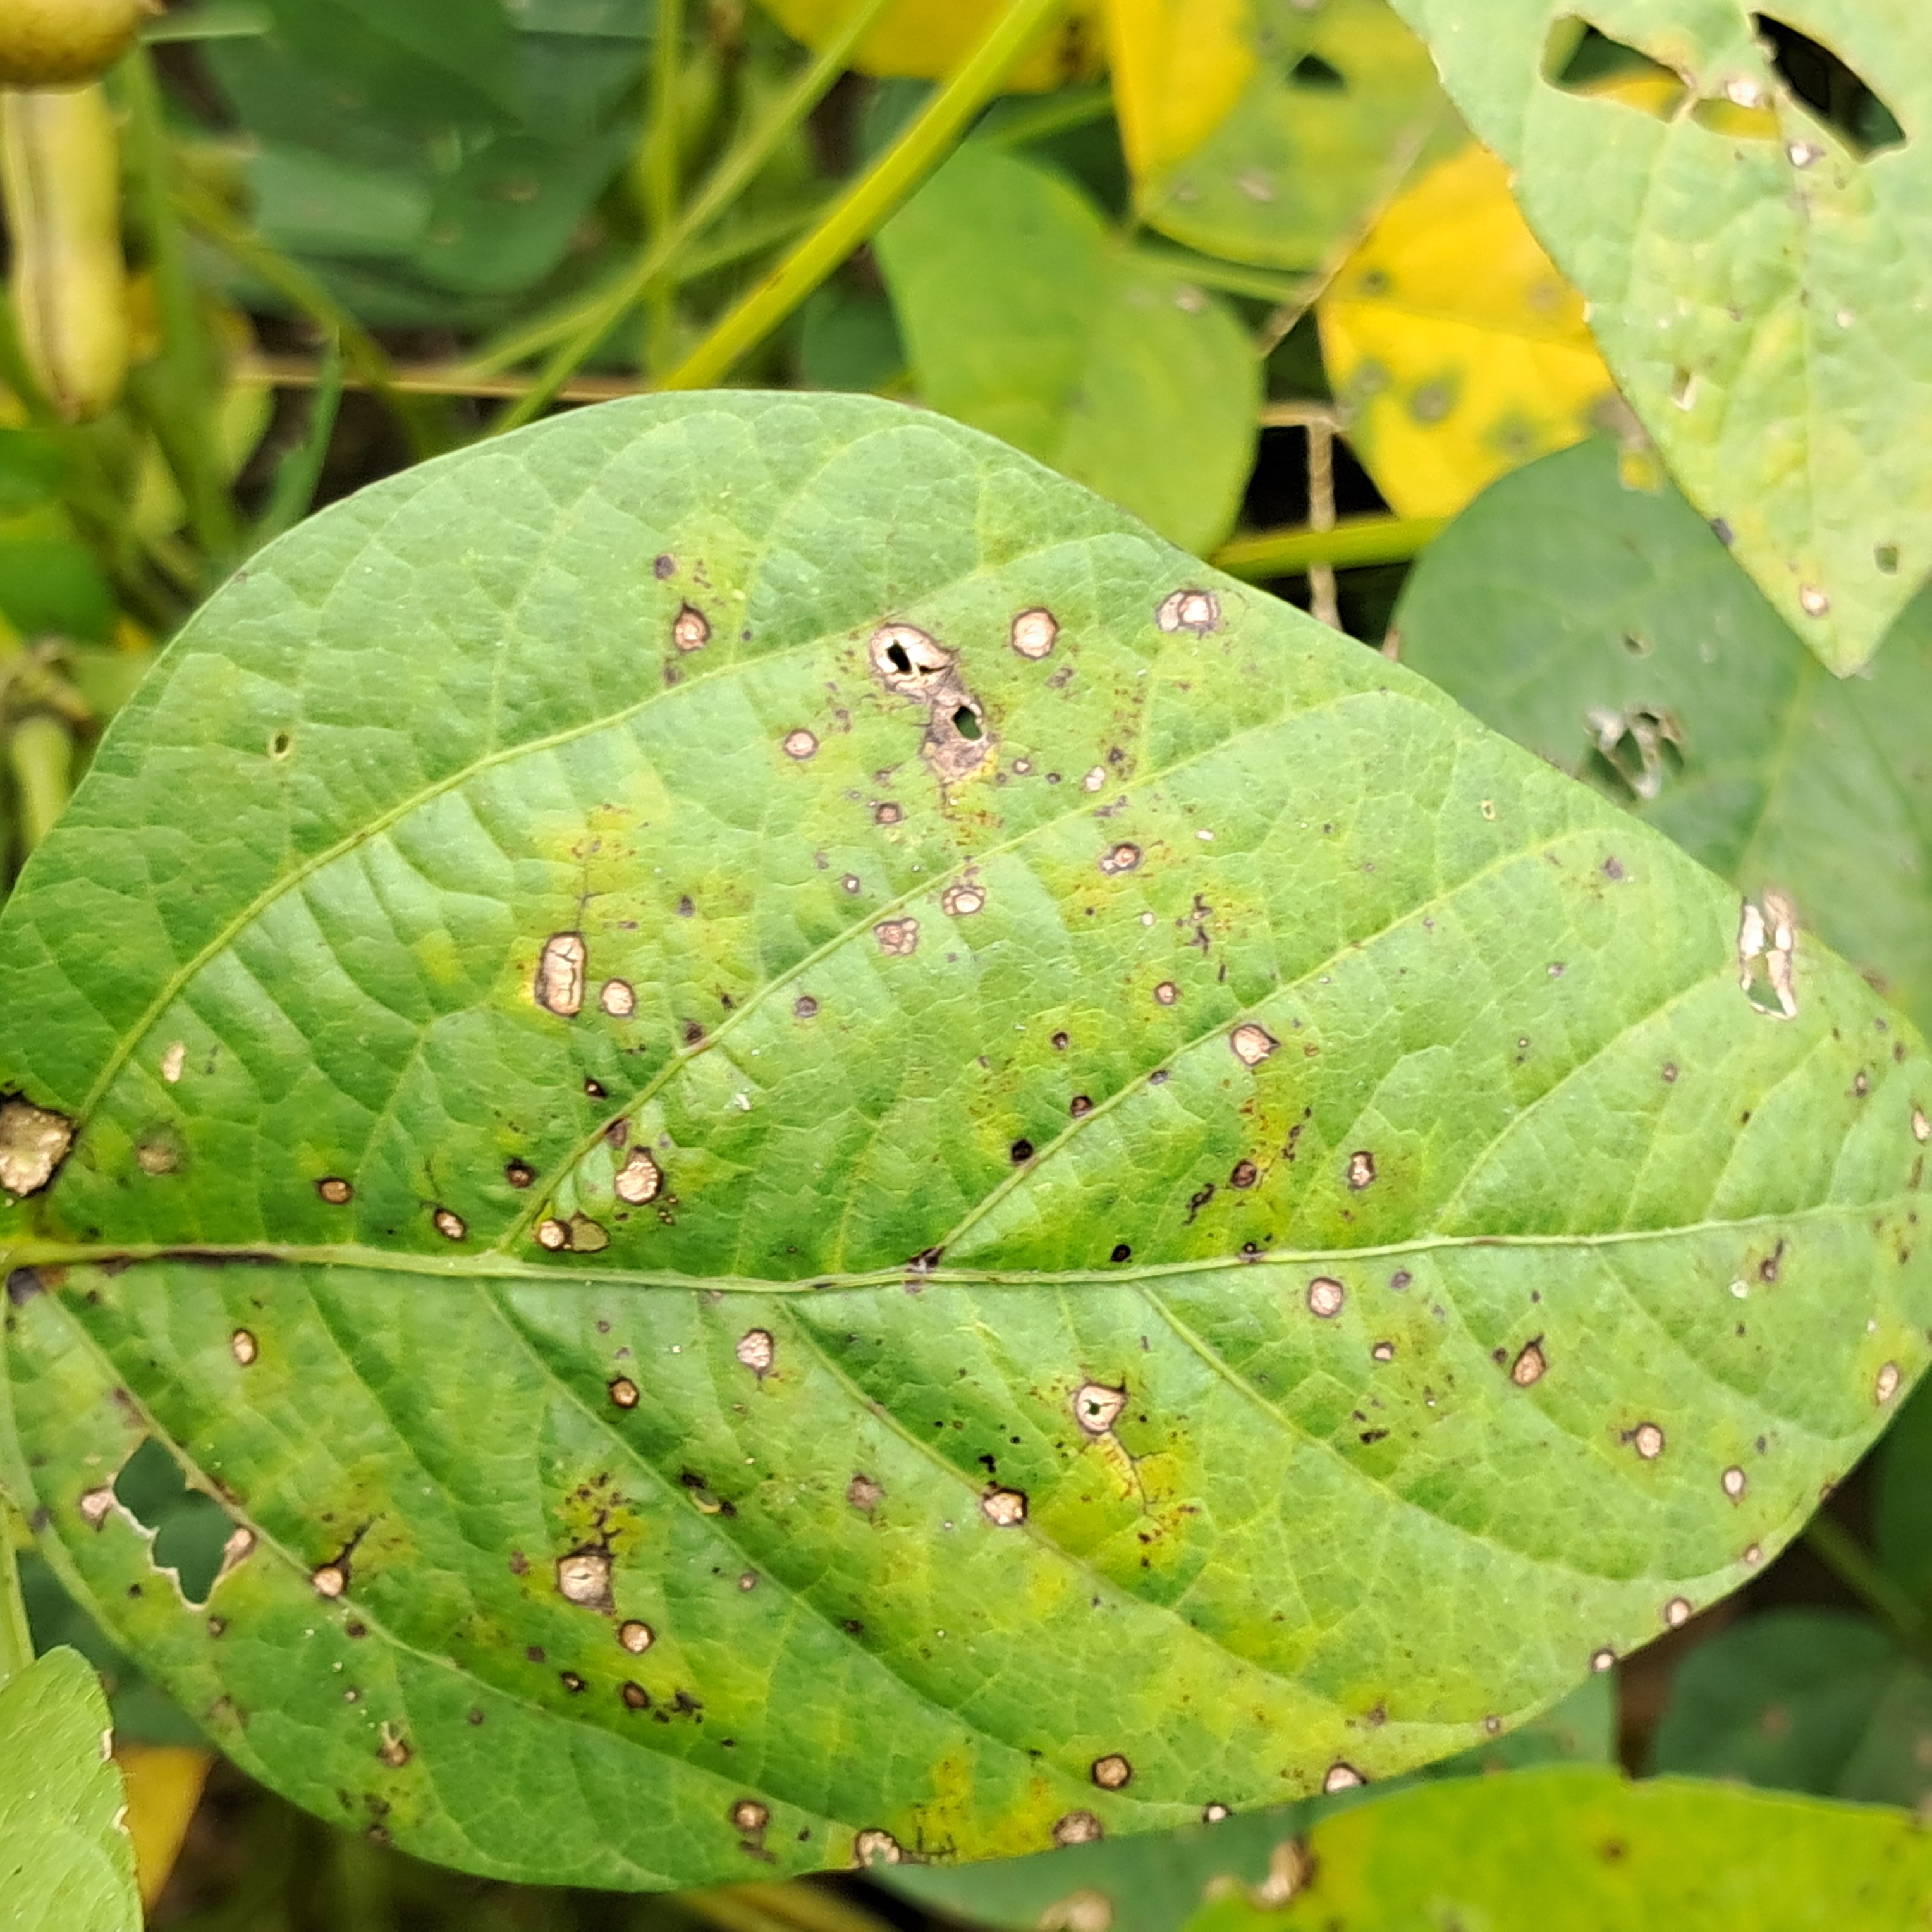
Label: Spectoria_Brown_Spot